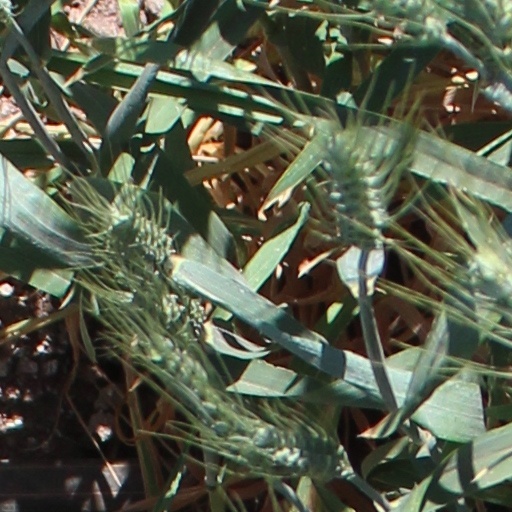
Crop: wheat